National colours of Italy

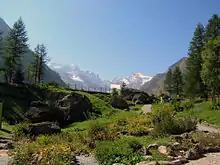
The Gran Paradiso, one of the most famous Italian mountains, located inside the Gran Paradiso National Park. Some interpretations would like the white of the Italian flag to be associated with the white snow of the Alps.

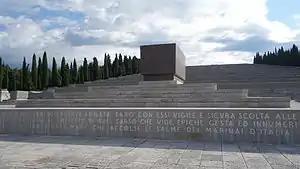
A foreshortening of Redipuglia War Memorial, with the tomb of Prince Emanuele Filiberto, Duke of Aosta in the foreground, nicknamed the "Undefeated Duke" for having reported numerous victories in the First World War without ever being defeated on the battlefield. Some interpretations would like red of the Italian flag to be associated with the blood shed by Italian soldiers in the Wars of Italian Independence and Unification.

The national colours are specified in the Constitution of Italy to be used on the Flag of Italy, a vertical tricolour flag of green, white, and red. It is also used on the cockade, another of the national symbols of Italy. Its use of the national colours was the antecedent for its use in the flag.